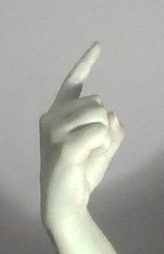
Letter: ra